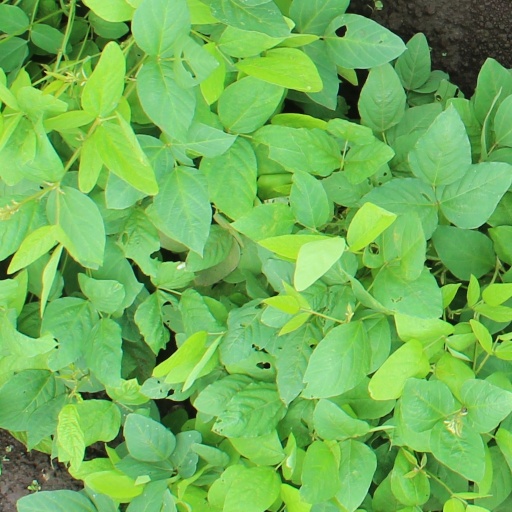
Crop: soybean